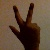
The image shows a hand gesture representing the number 3 in Indian Sign Language.